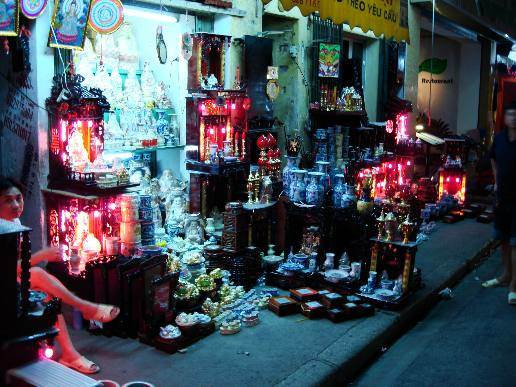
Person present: Yes